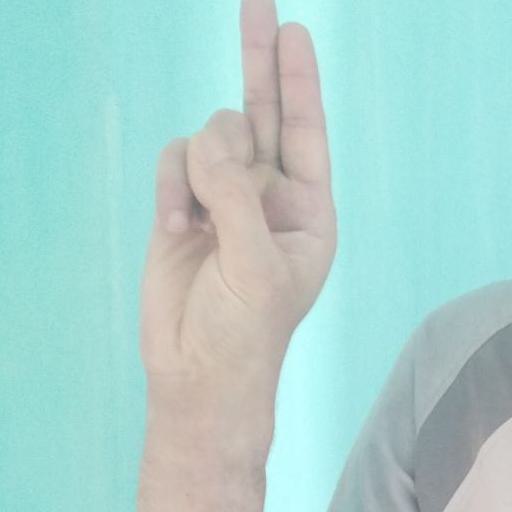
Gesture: two_up